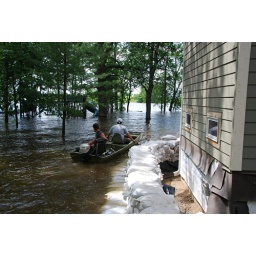
Travis and Uncle Justin in the boat going around the front of our house